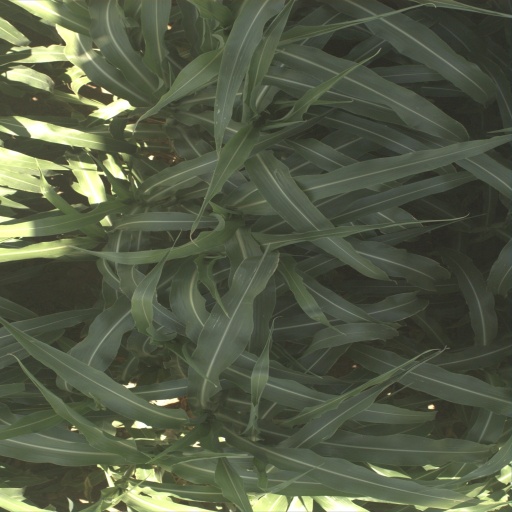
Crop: sorghum